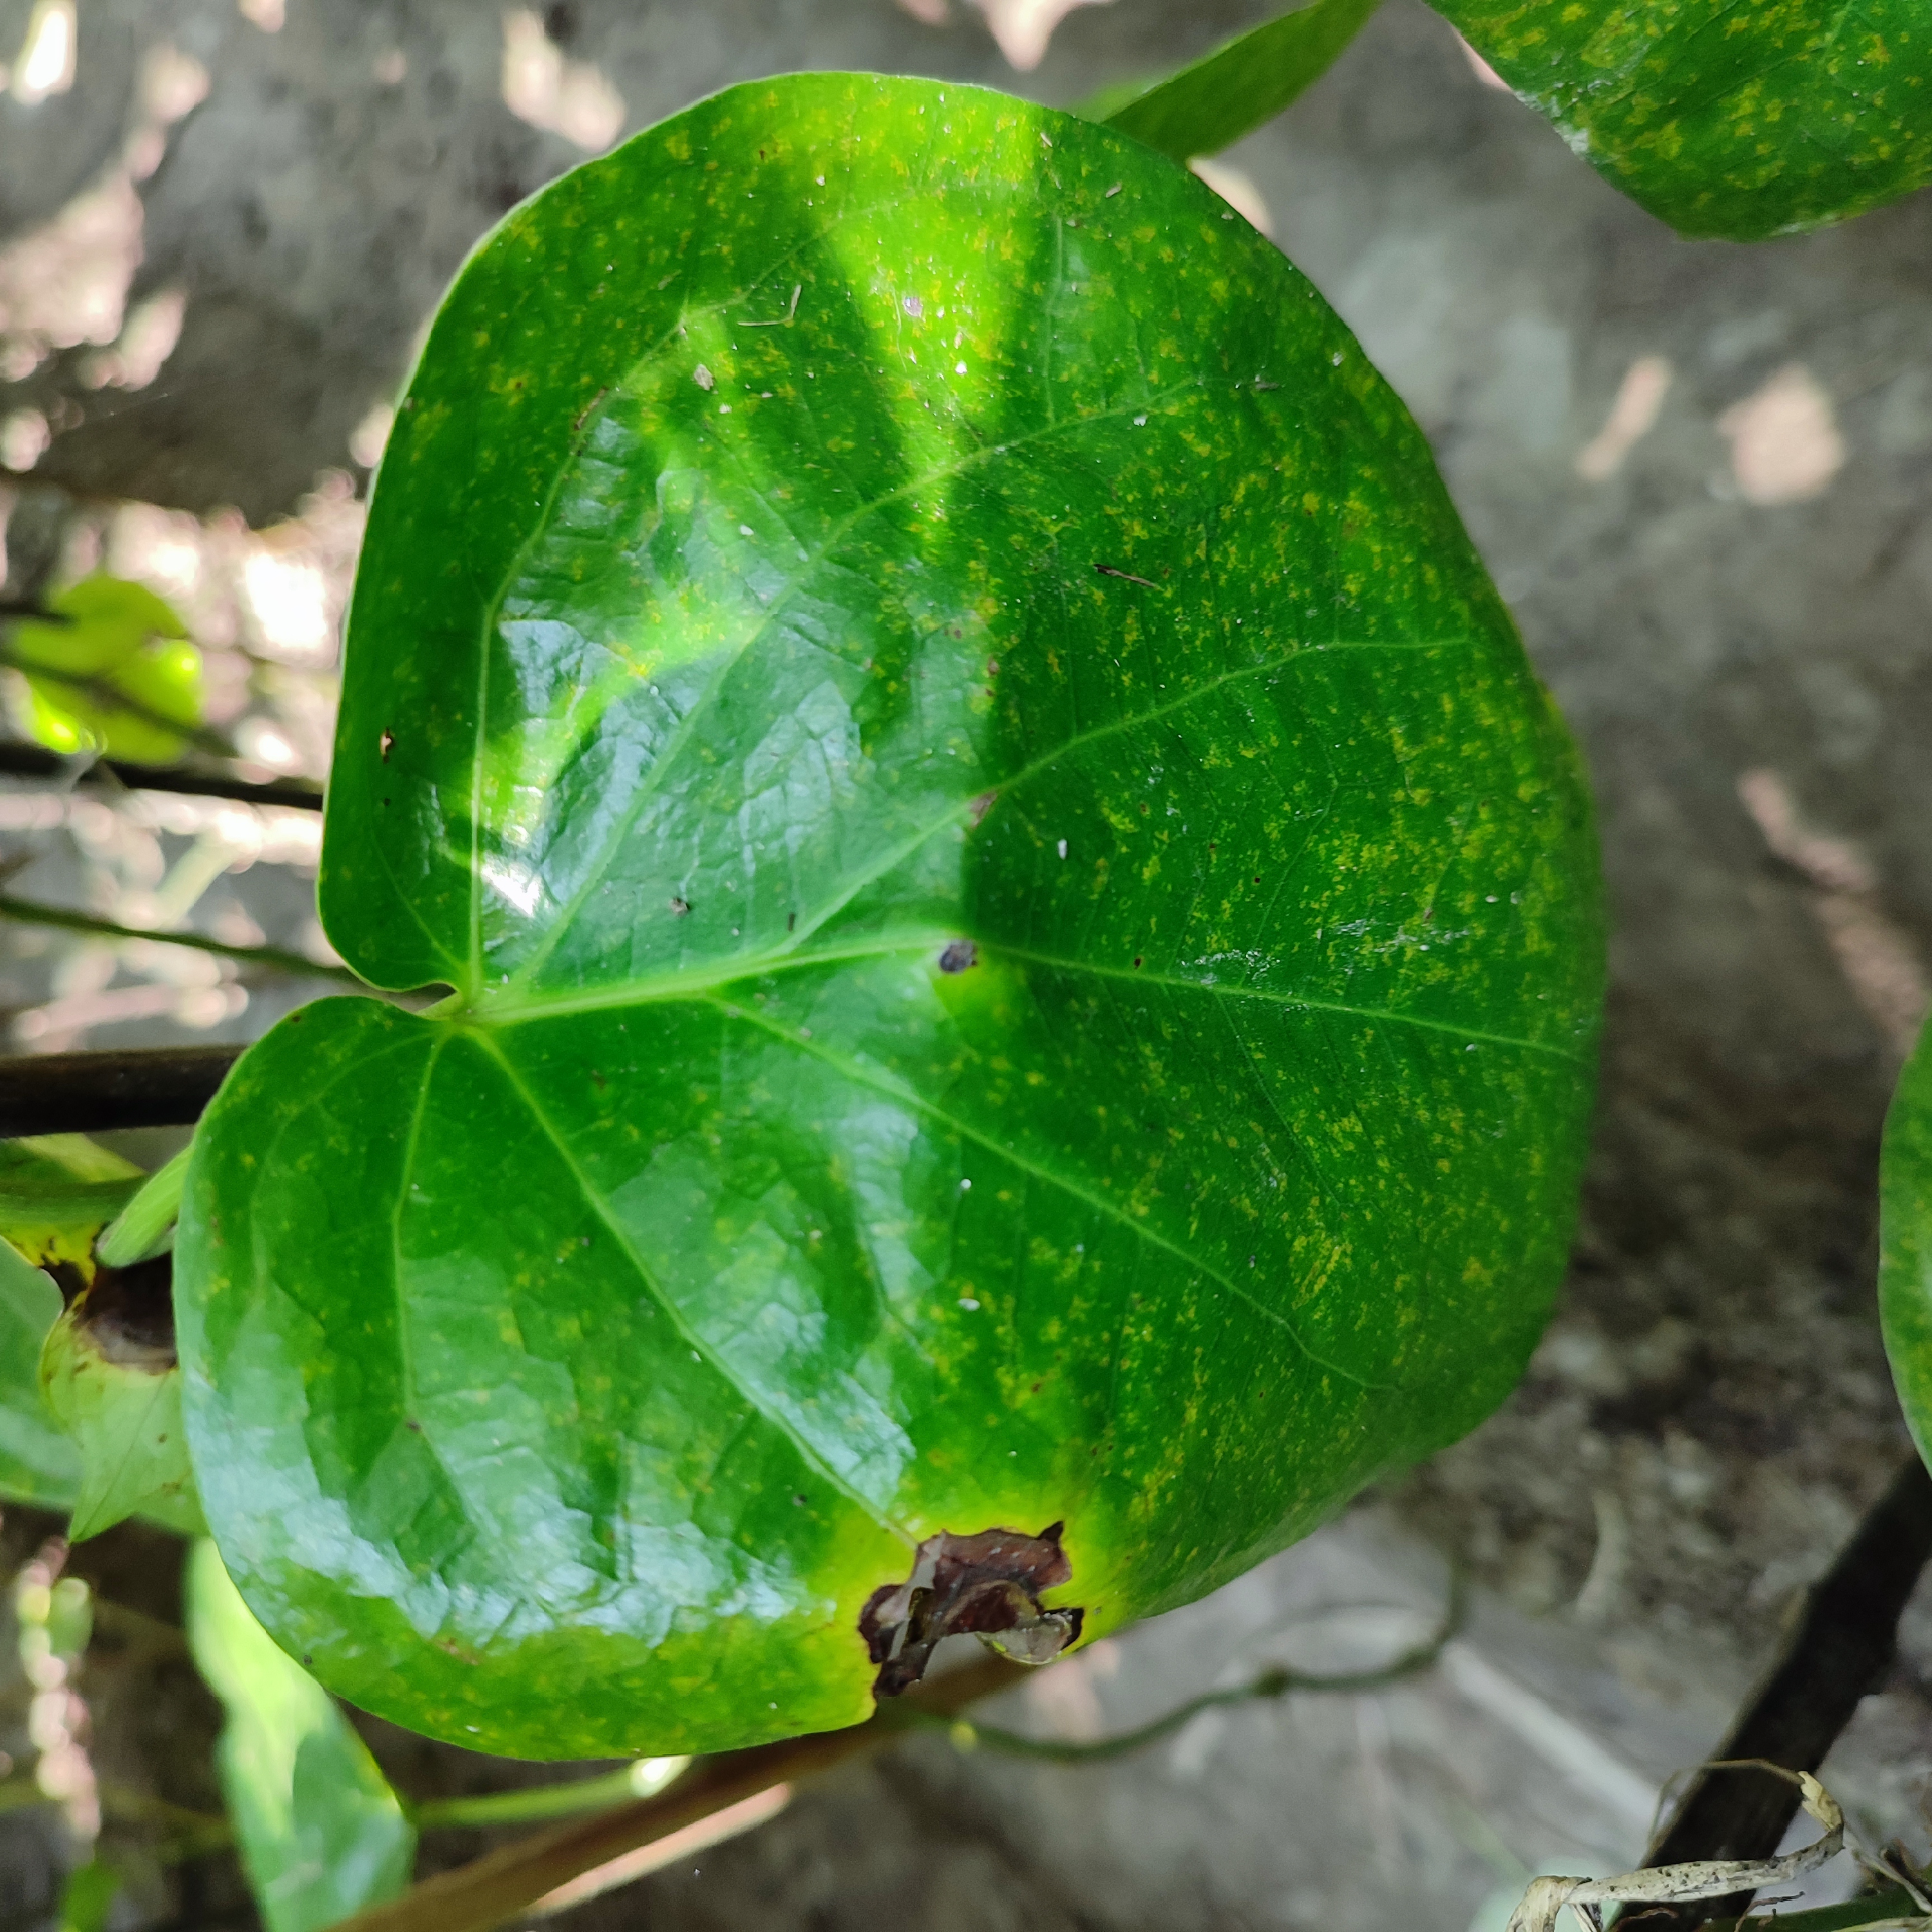
Label: Bacterial_Leaf_Disease